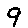
Label: 9